Kiatkamol Lata

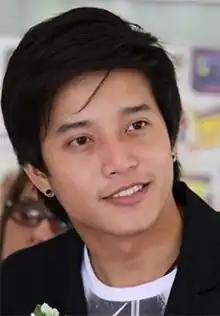

Kiatkamol Lata (aka. Tui ) (born on May 7, 1983) is a Thai singer and actor. He first gained notice by winning Thailand's True Visions "Academy Fantasia" Season 3, a famous "American Idol"-like reality show in Thailand. Due to the popularity of the show, people usually called the contestants' names followed by the term "AF"; as a result, Kiatkamol also became known as "Tui AF" or "Tui AF3".